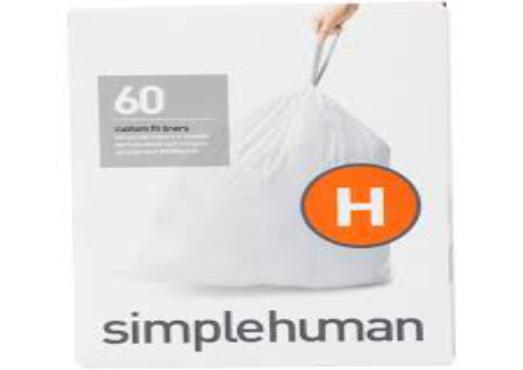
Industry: Necessities